Lois Lane in other media

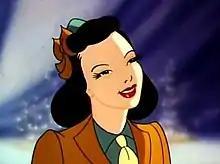
Lois in the animated short "The Mechanical Monsters" (1941) voiced by Joan Alexander

Erica Durance portrayed Lois Lane in the television series "Smallville". The character was described as sophisticated, street smart, having worldly experience, and a very capable woman. Fiercely independent and a military brat.